List of butterflies of Wake Island and Johnston Atoll

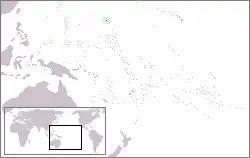
Location of Wake Island

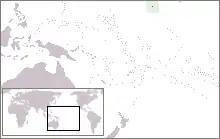
Location of the Johnston Atoll

This is a list of butterflies of Wake Island and the Johnston Atoll.